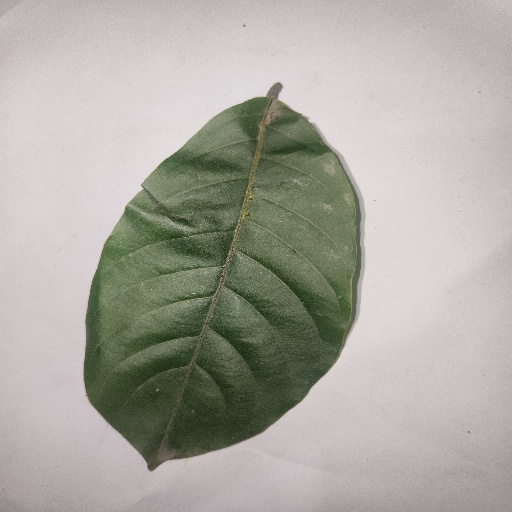
Species: HariTaki
Leaf condition: Healthy Leaf